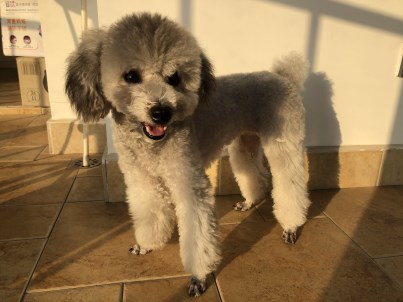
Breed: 2925-n000114-toy_poodle